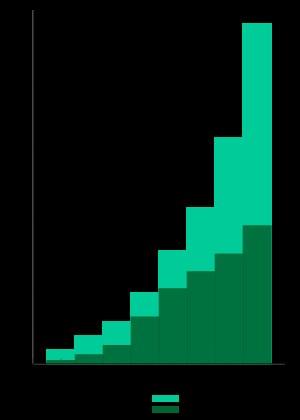
La réassurance est l’assurance des sociétés d’assurances. Parfois appelée assurance secondaire, celle-ci ne peut pas exister sans l'étape préliminaire du transfert de risque que représente l'assurance primaire. La réassurance fait partie du secteur de l’assurance et de la finance en général.